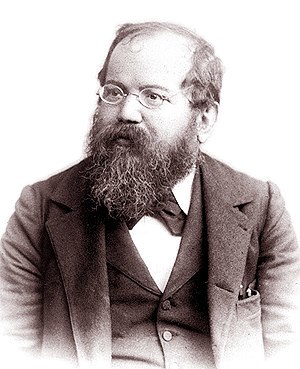
Steinitz' udødelige parti
Wilhelm Steinitz -